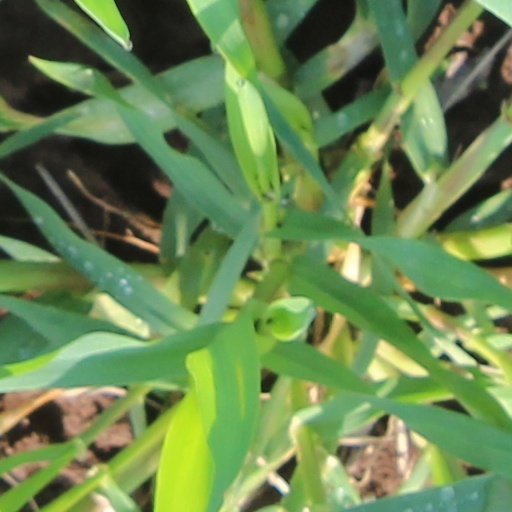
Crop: wheat